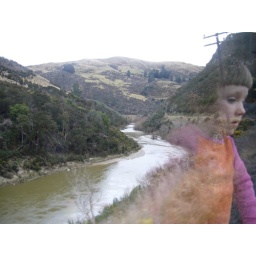
Millie reflected in the train window against the Taieri River and Gorge.